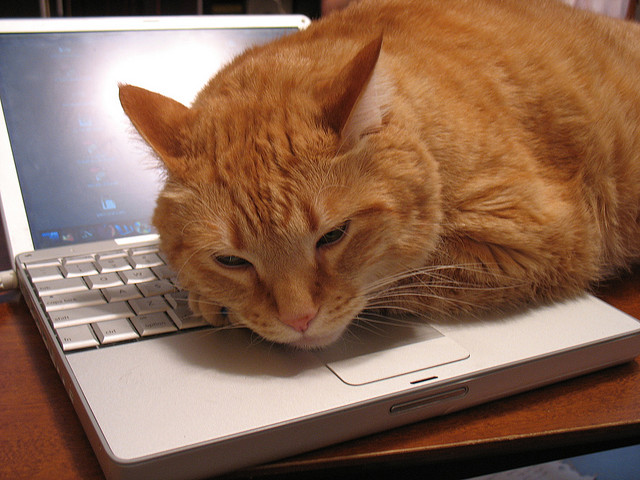
user: Given an image and a question. Answer the question in a short answer. Question: Why is this animal resting on a computer? Short Answer:
assistant: it want attention